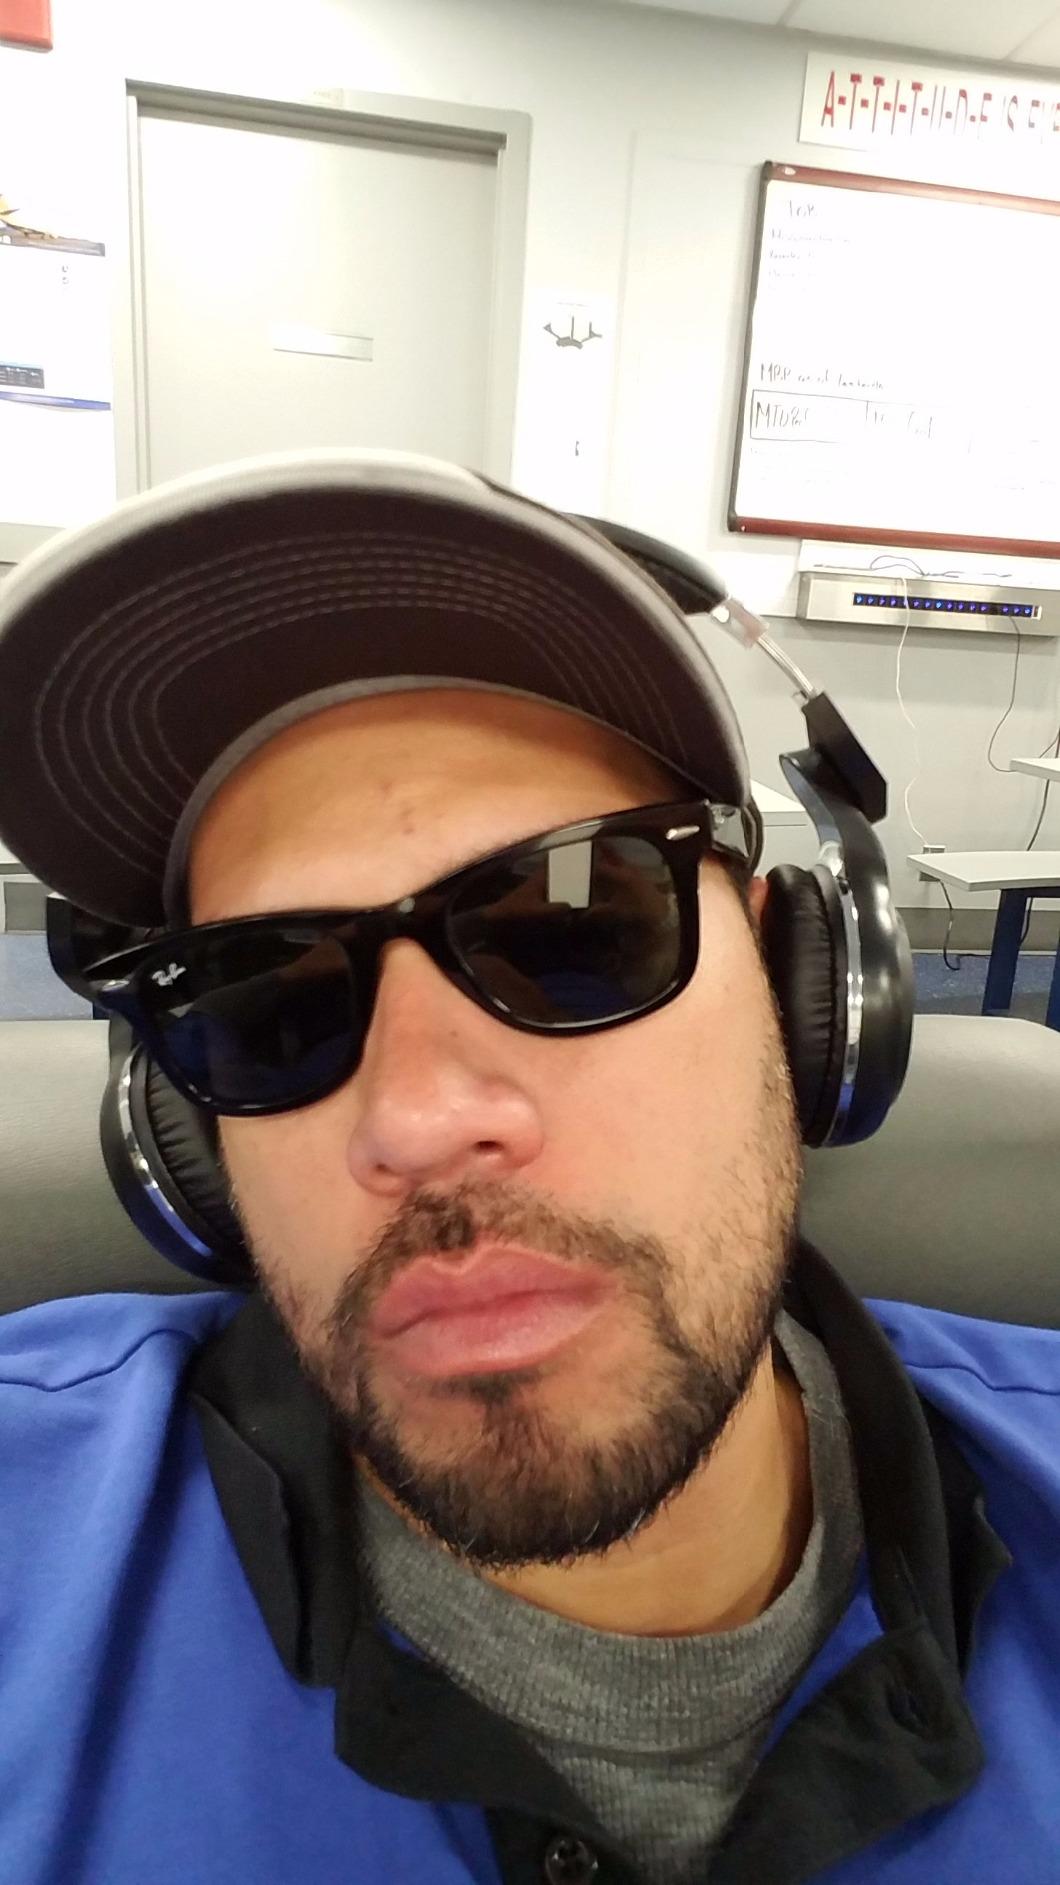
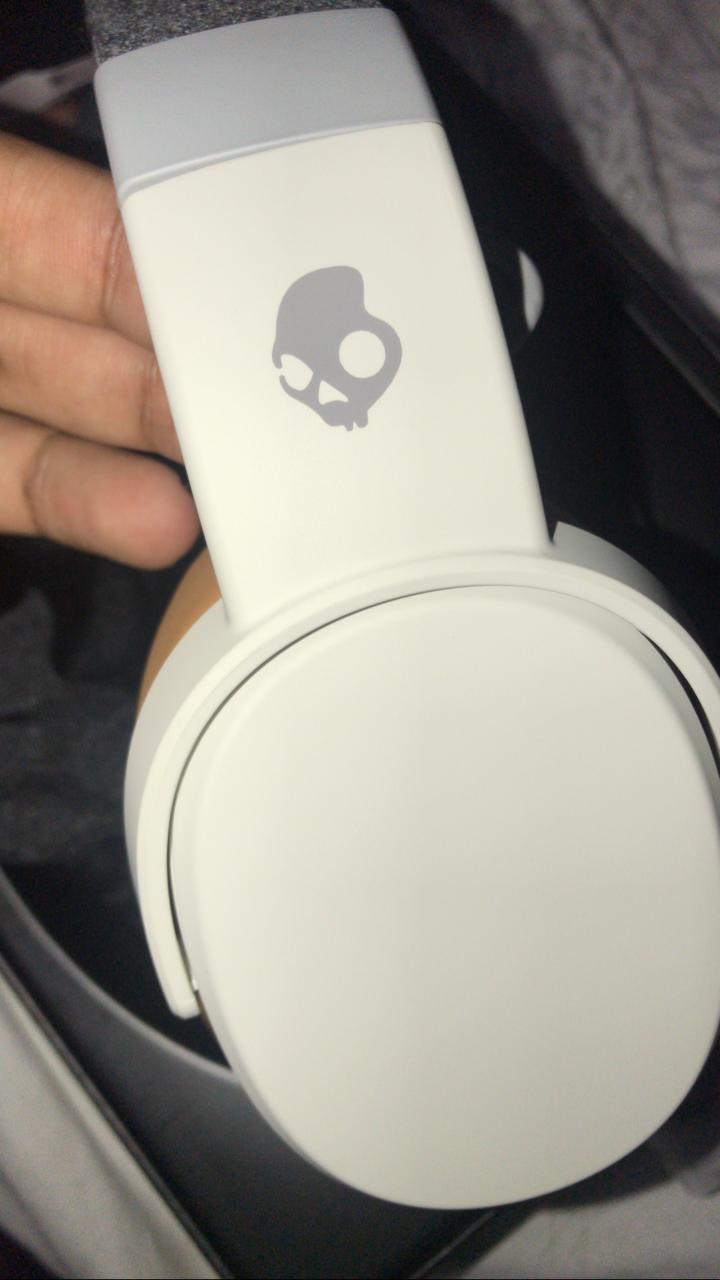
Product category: headphones
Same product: no